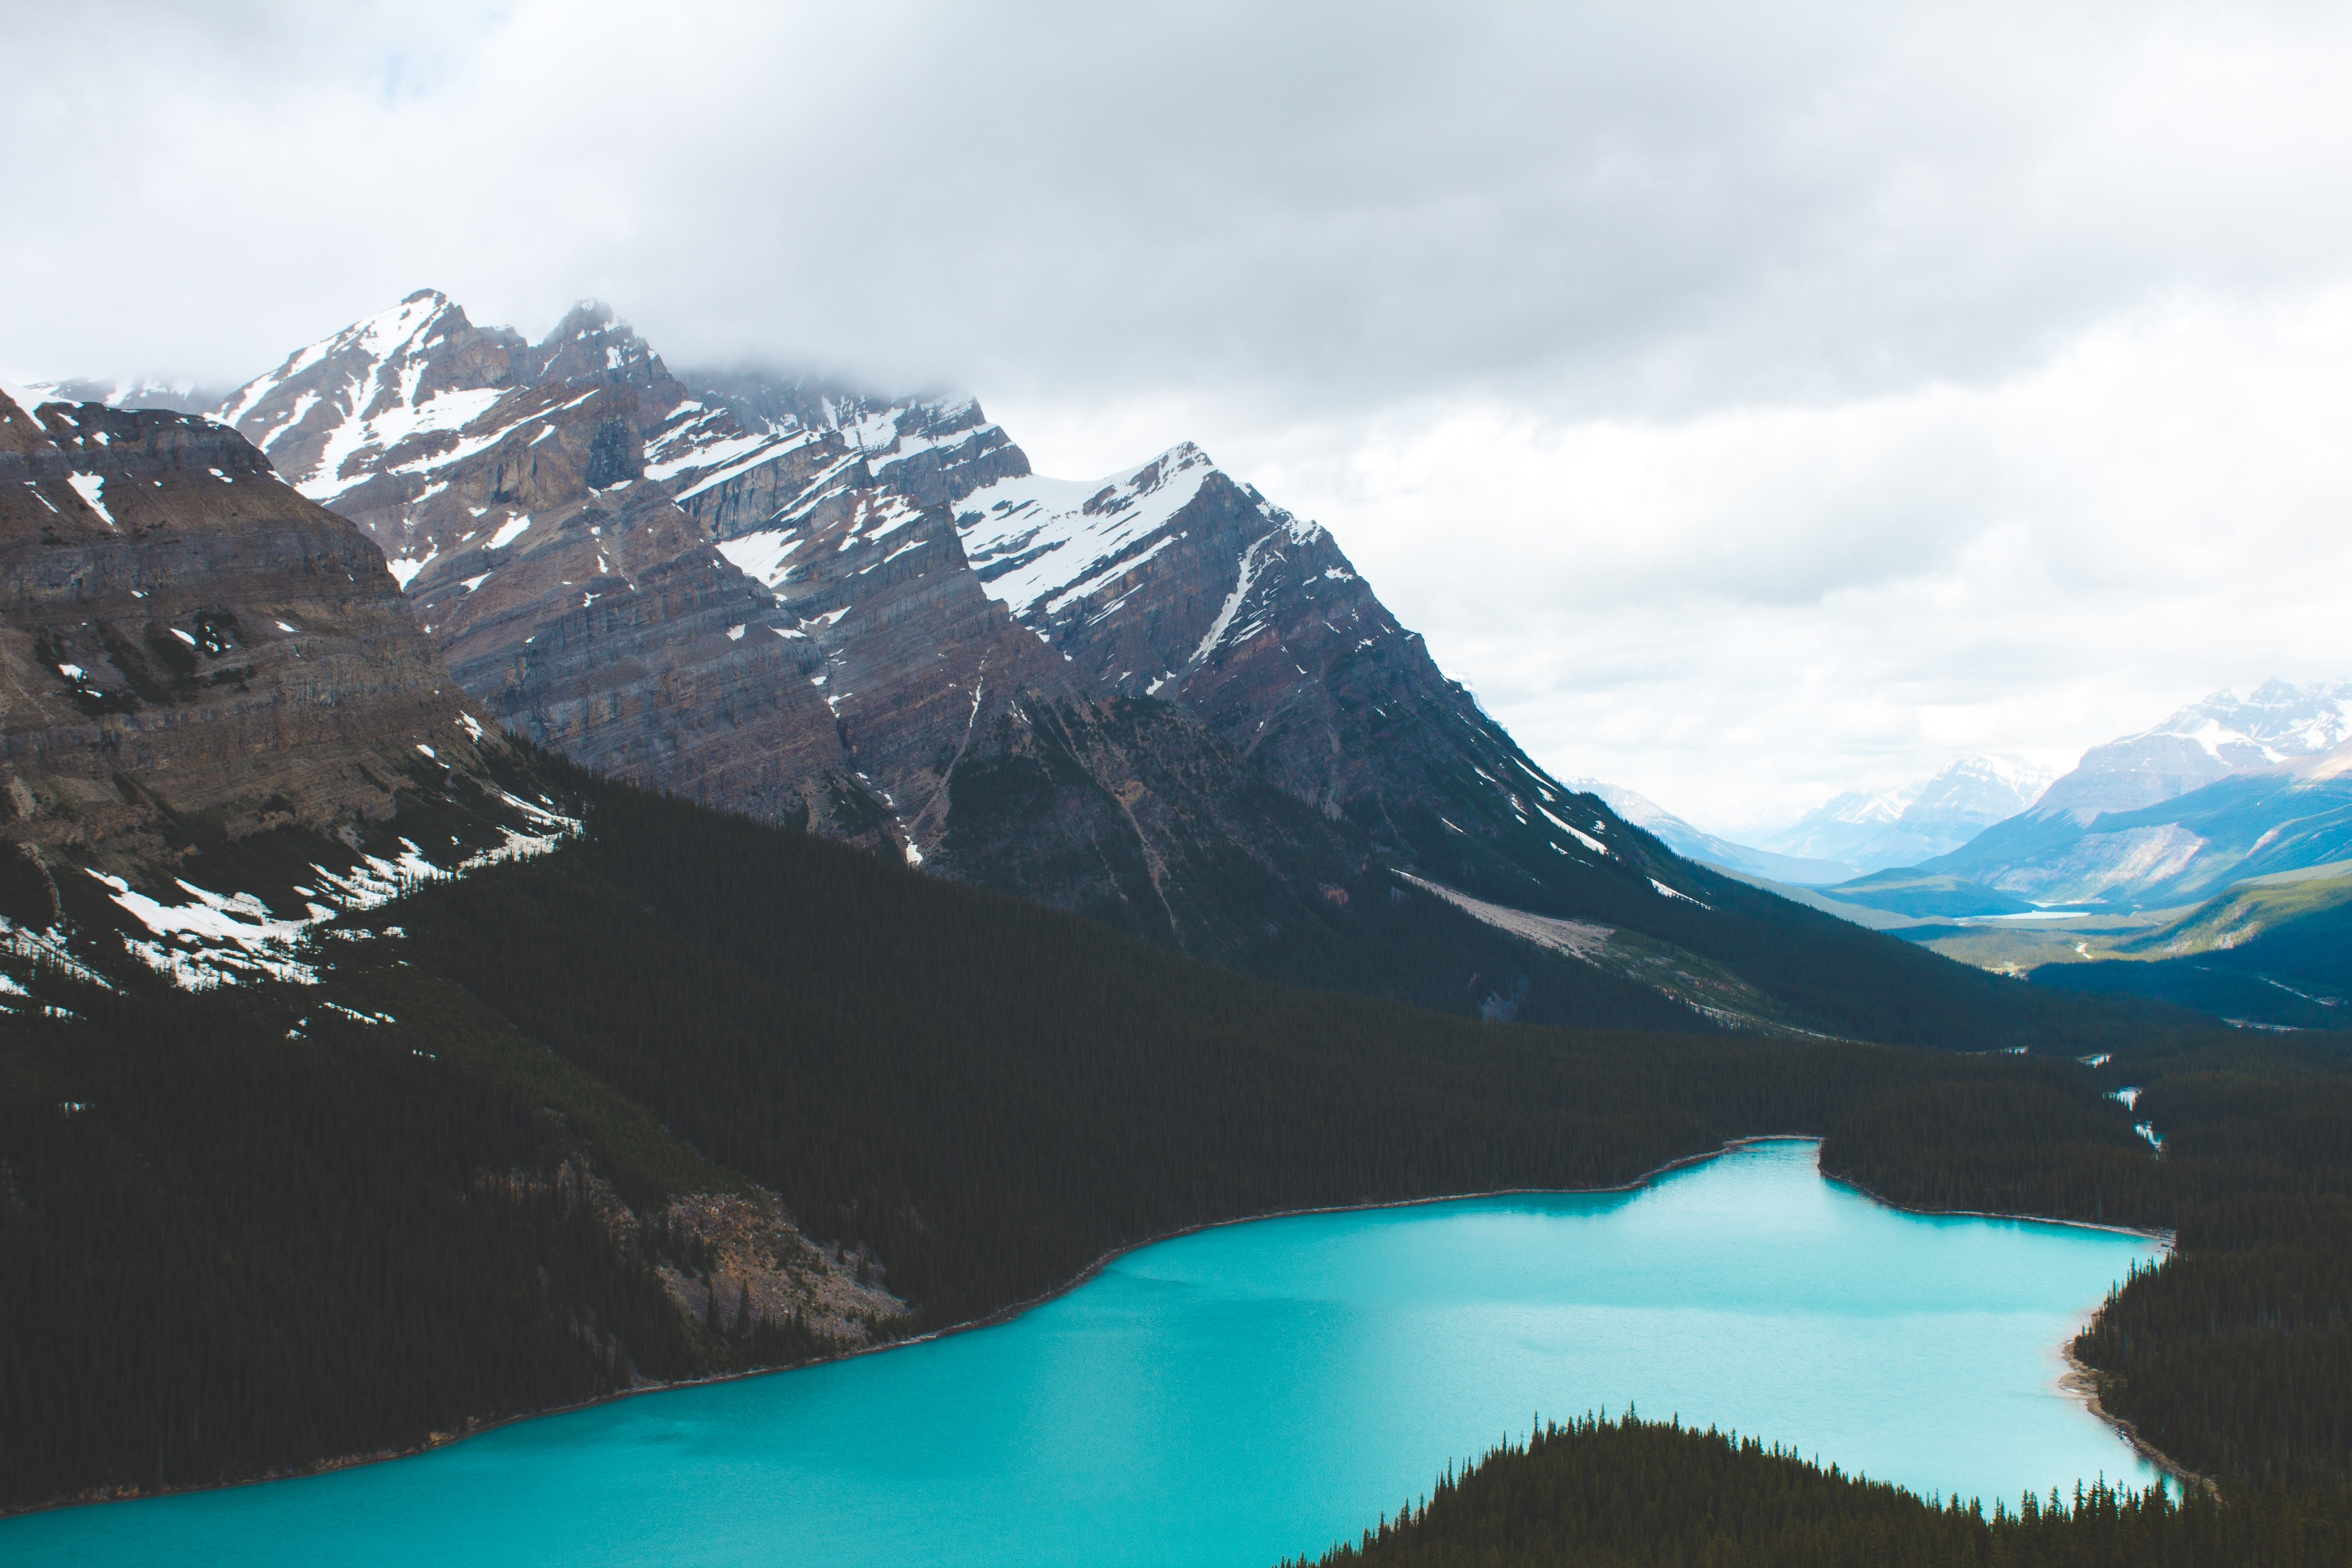
landscape, water, nature, wilderness, mountain, sky, lake, peak, mountain range, reflection, fjord, reservoir, highland, national park, ridge, cool image, alps, blue lake, sound, fell, cirque, cool photo, loch, elevation, crater lake, moraine, blue water, tarn, glacial lake, mountainous landforms, glacial landform, water resources, mount scenery